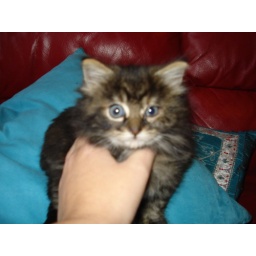
found by Nick next door at 2 o clock this morning